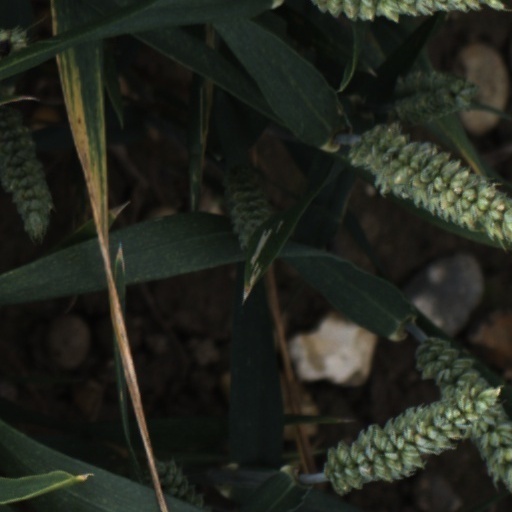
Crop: wheat